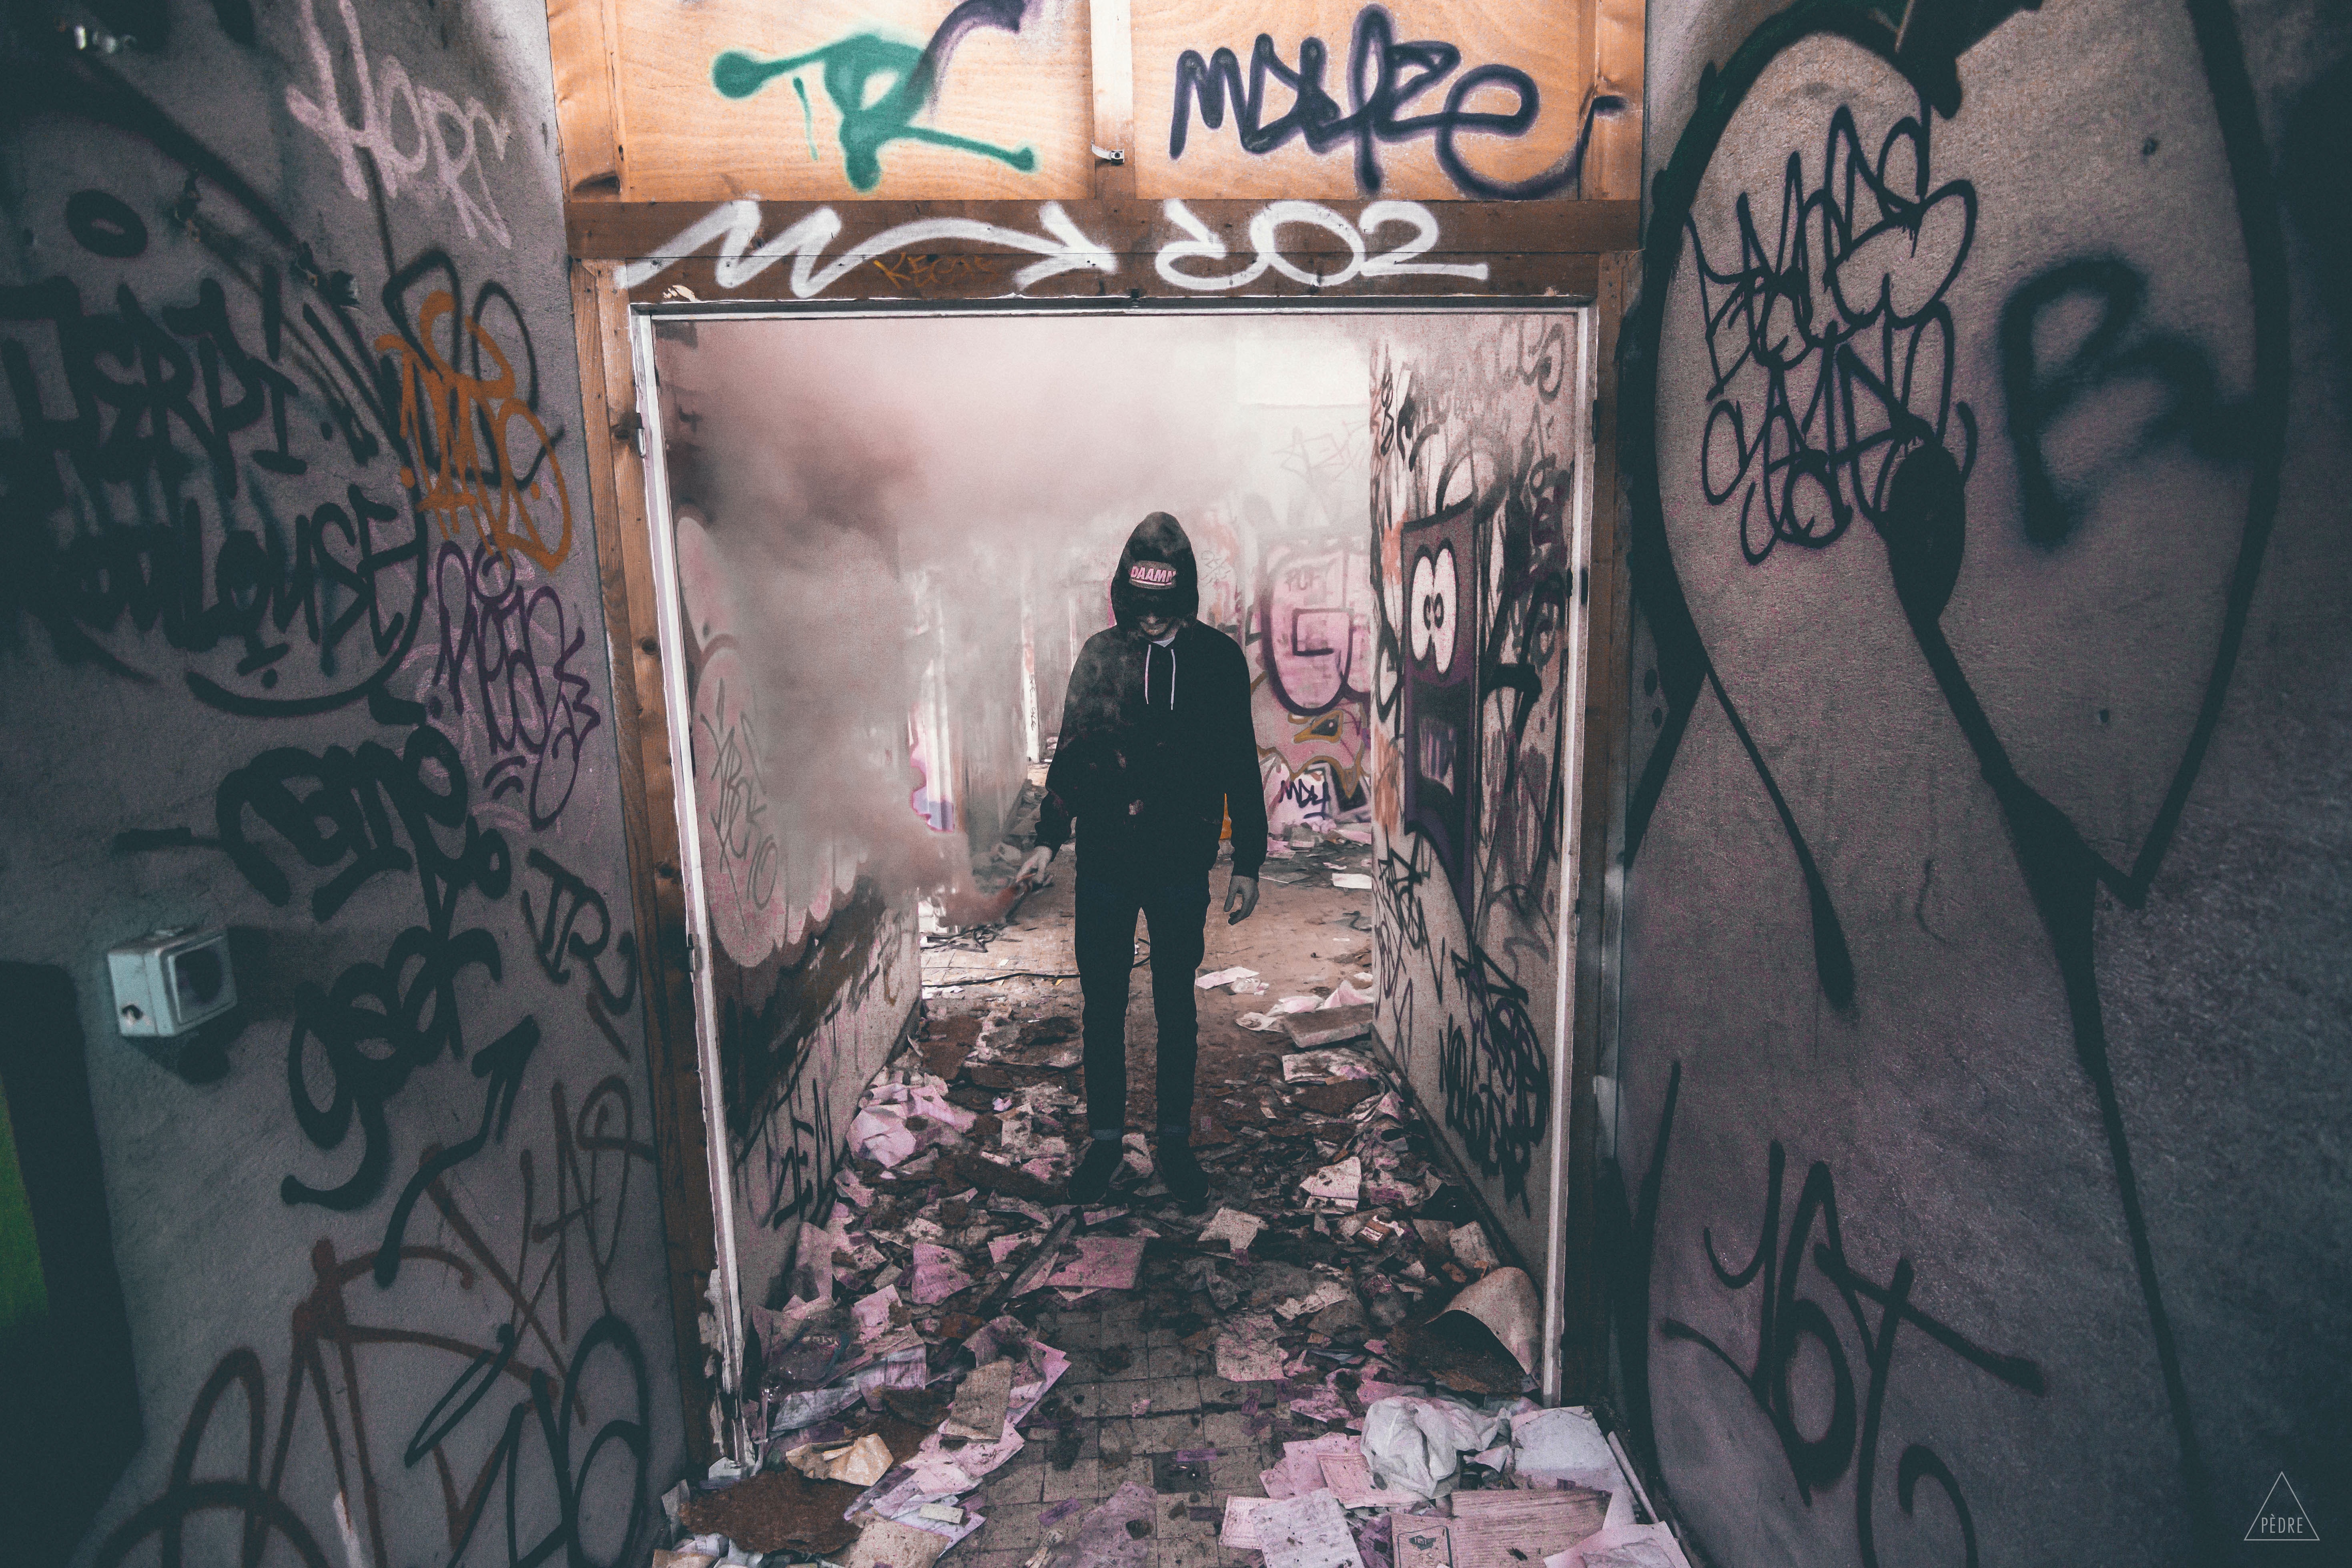
street, city, urban, wall, spray, paint, abandoned, grunge, graffiti, hoodie, hood, art, snapshot, tags, tagging, graffiti wall